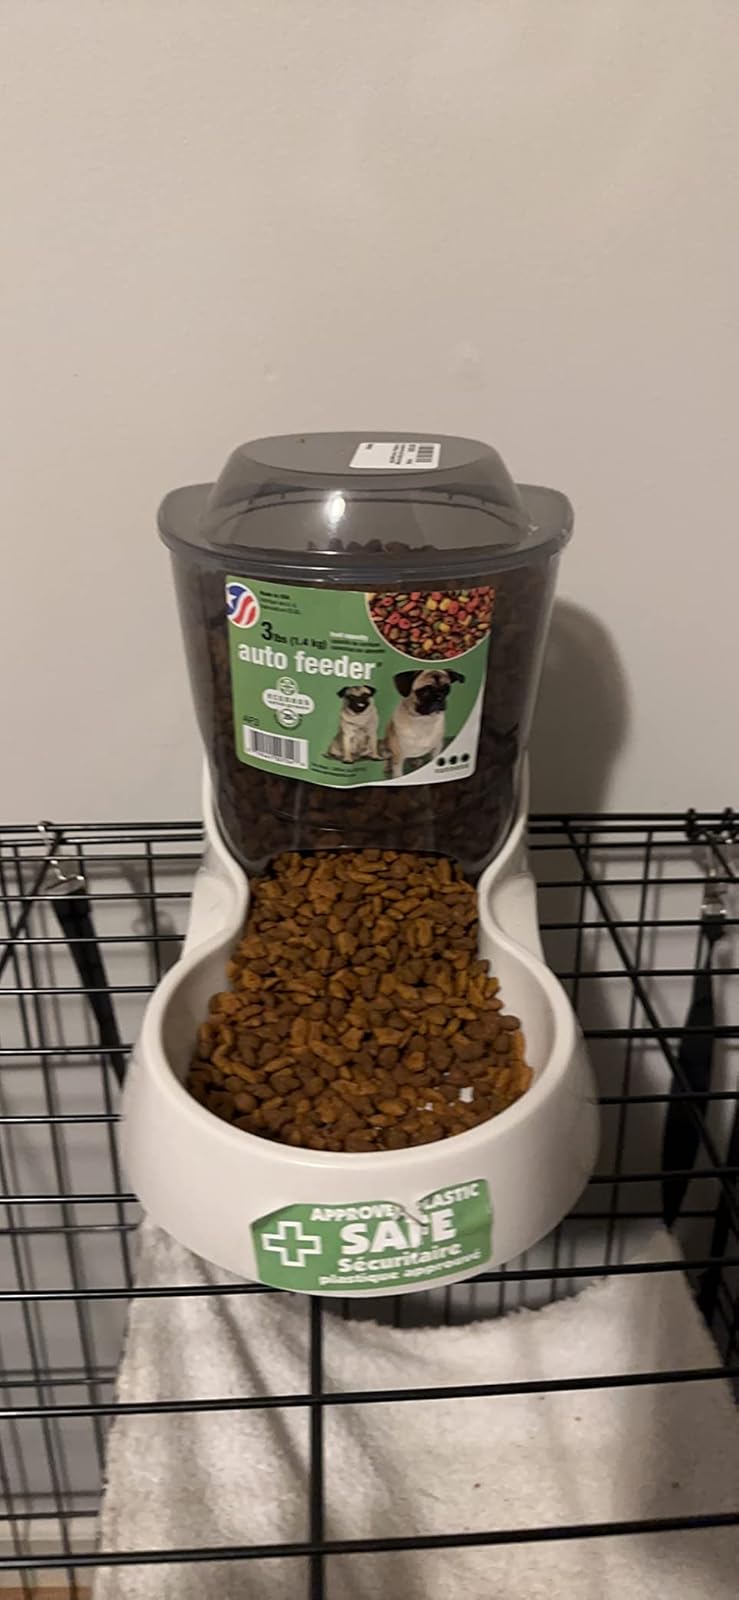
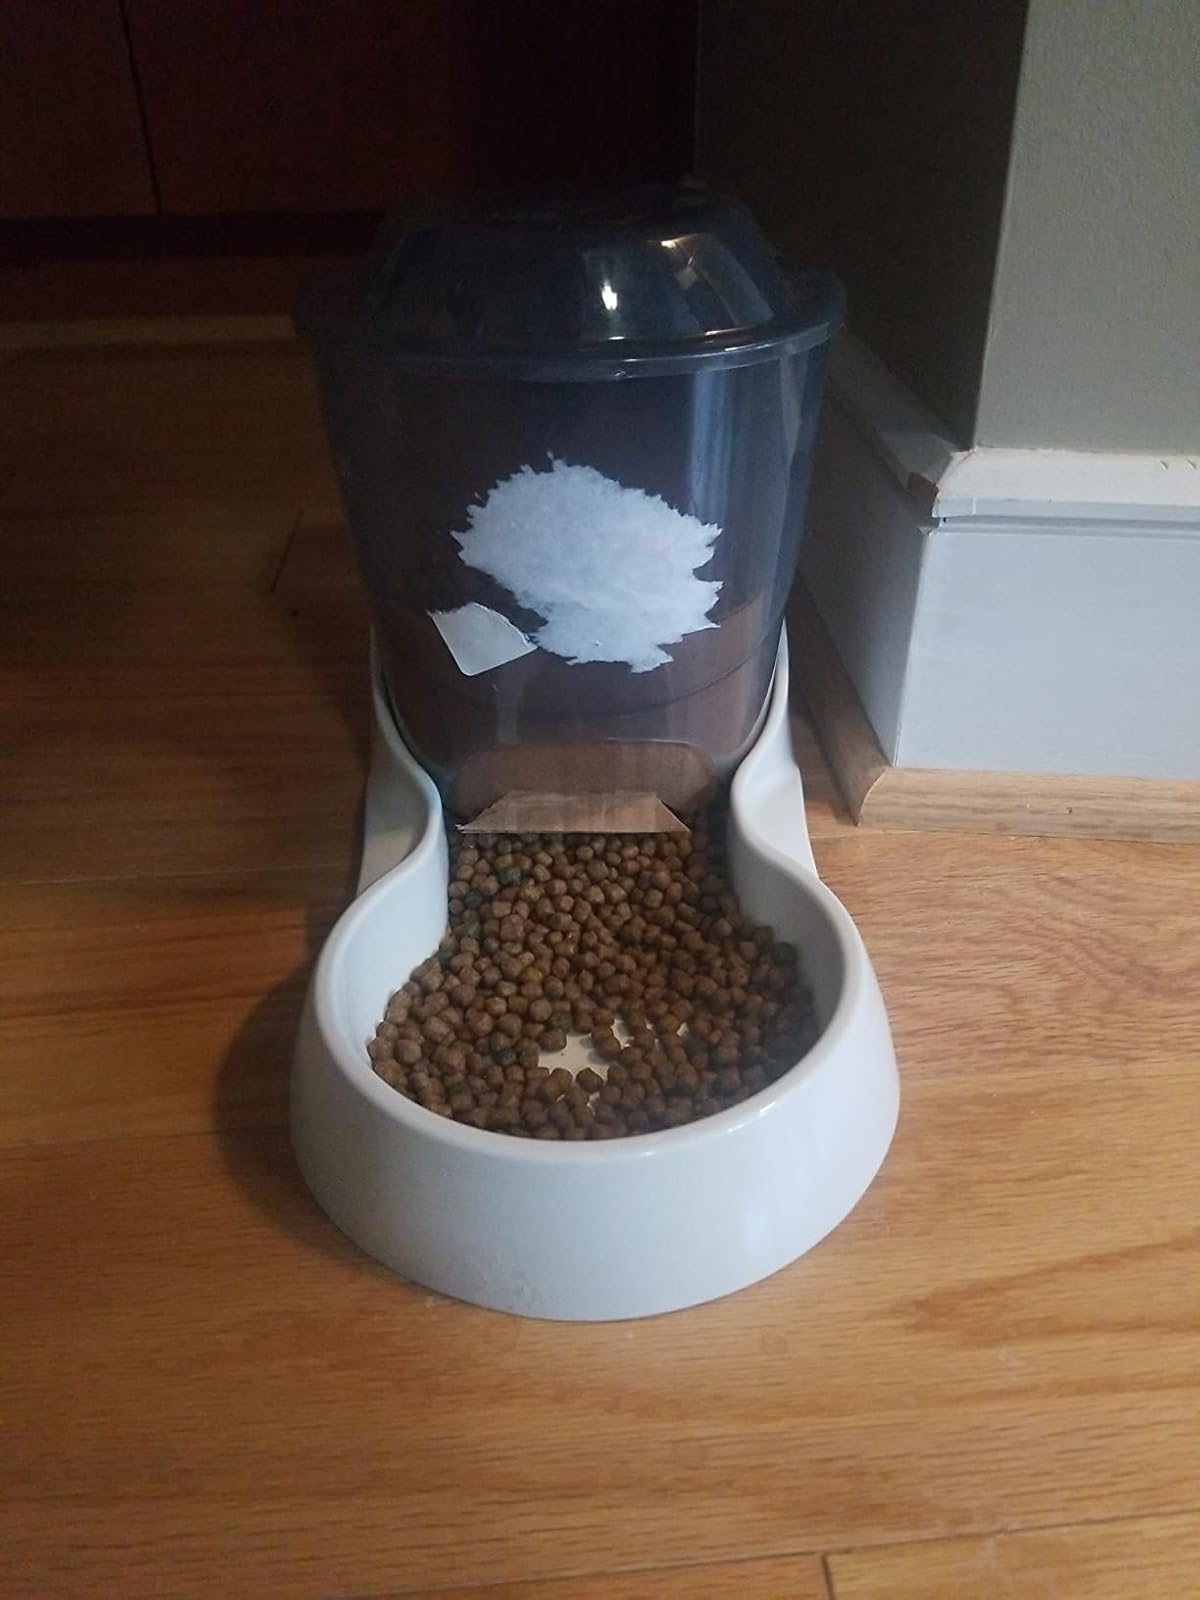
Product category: items_feeder
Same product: yes